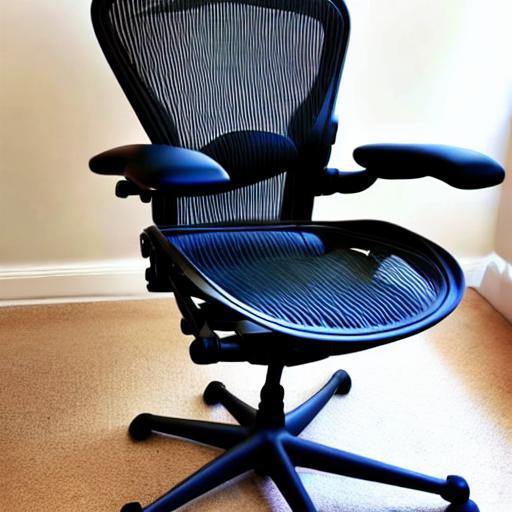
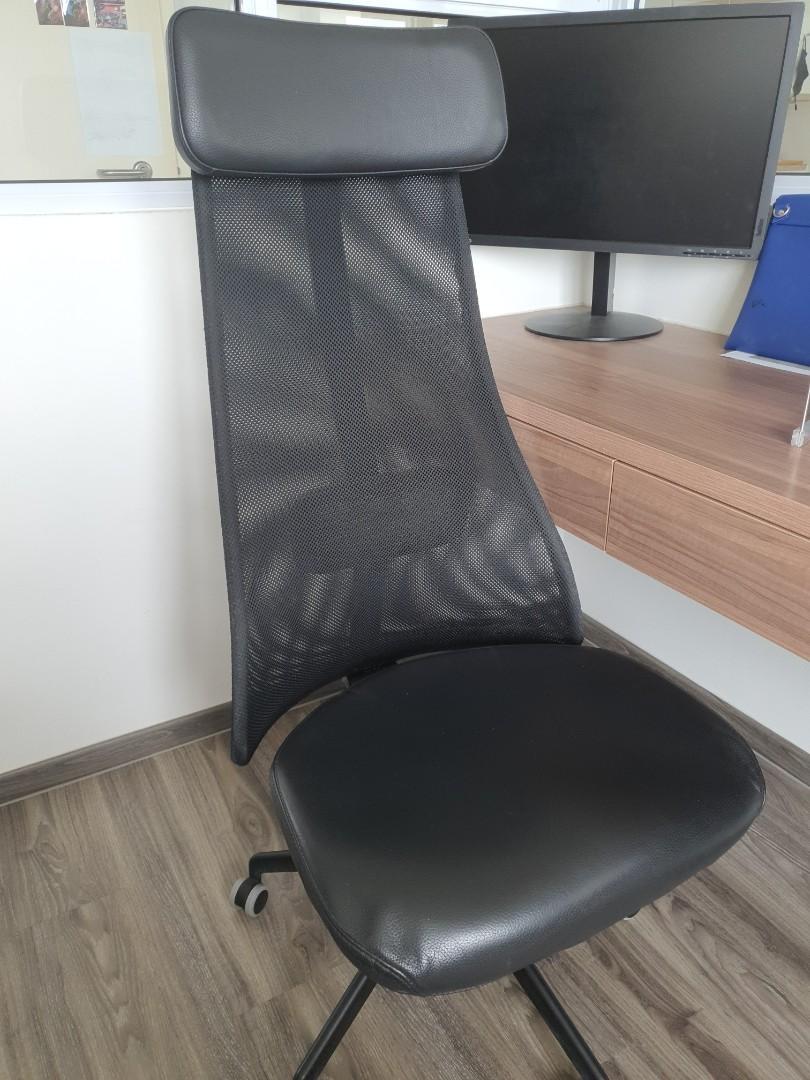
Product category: items_chair
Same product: no